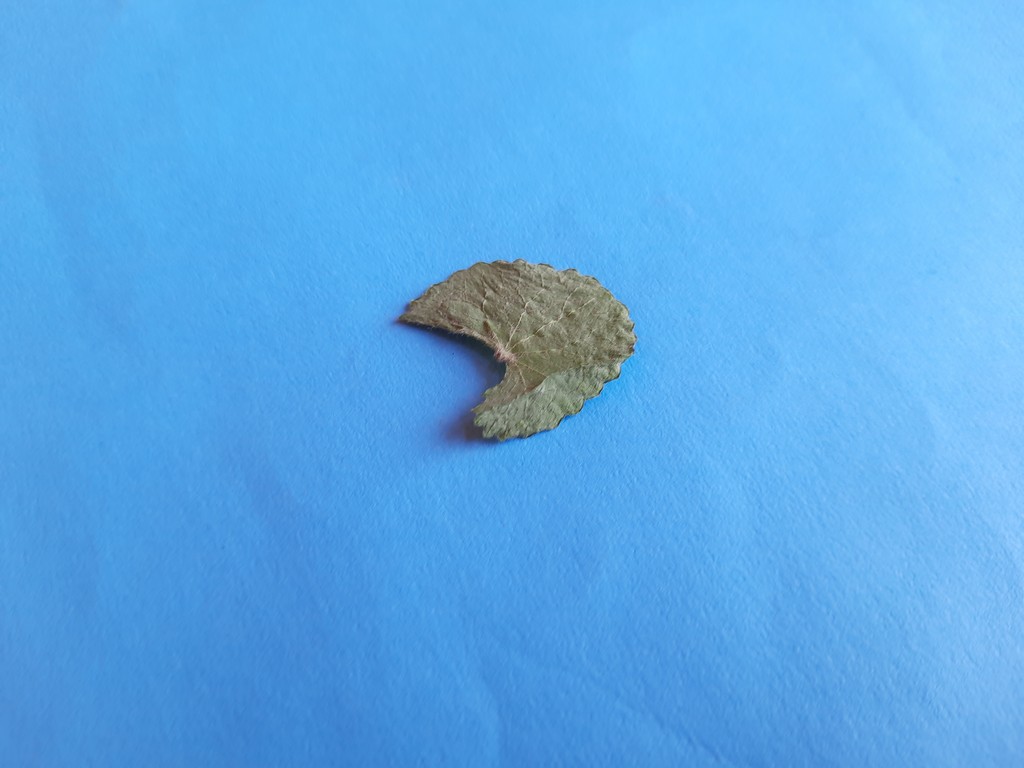
Label: Dried